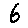
Label: 6